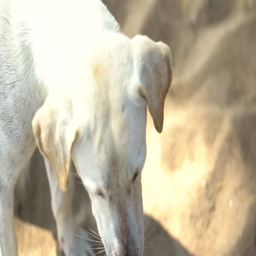
white dog on the beach find something to eat